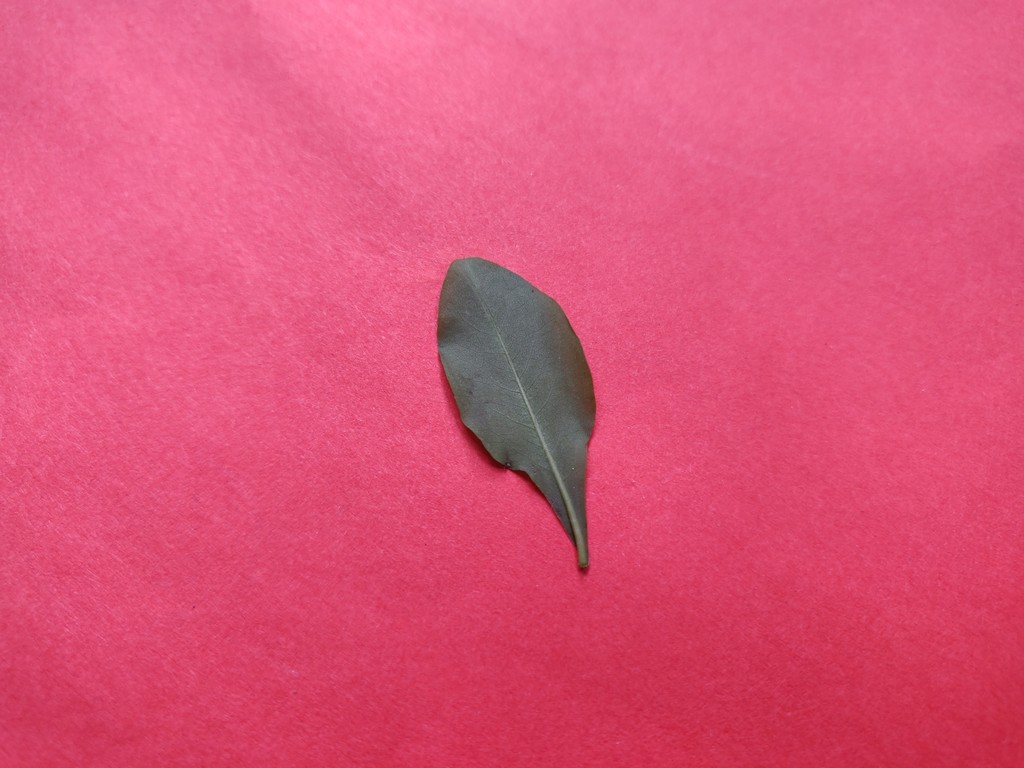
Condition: Healthy
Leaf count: single
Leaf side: back